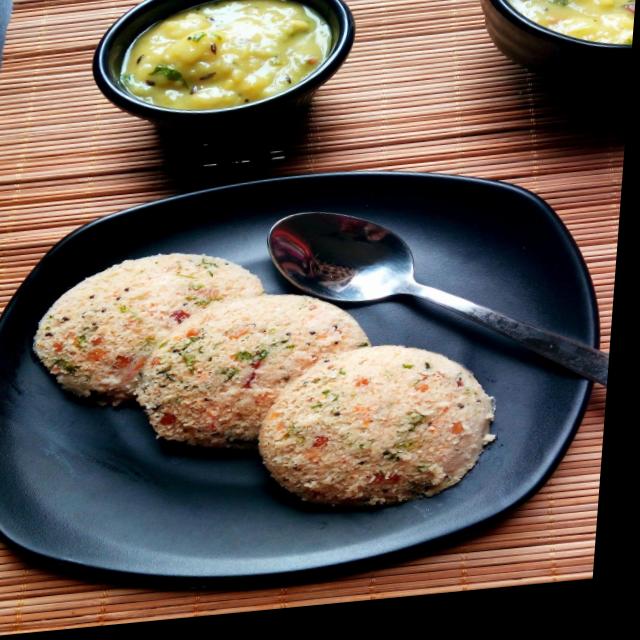
Dish: idli